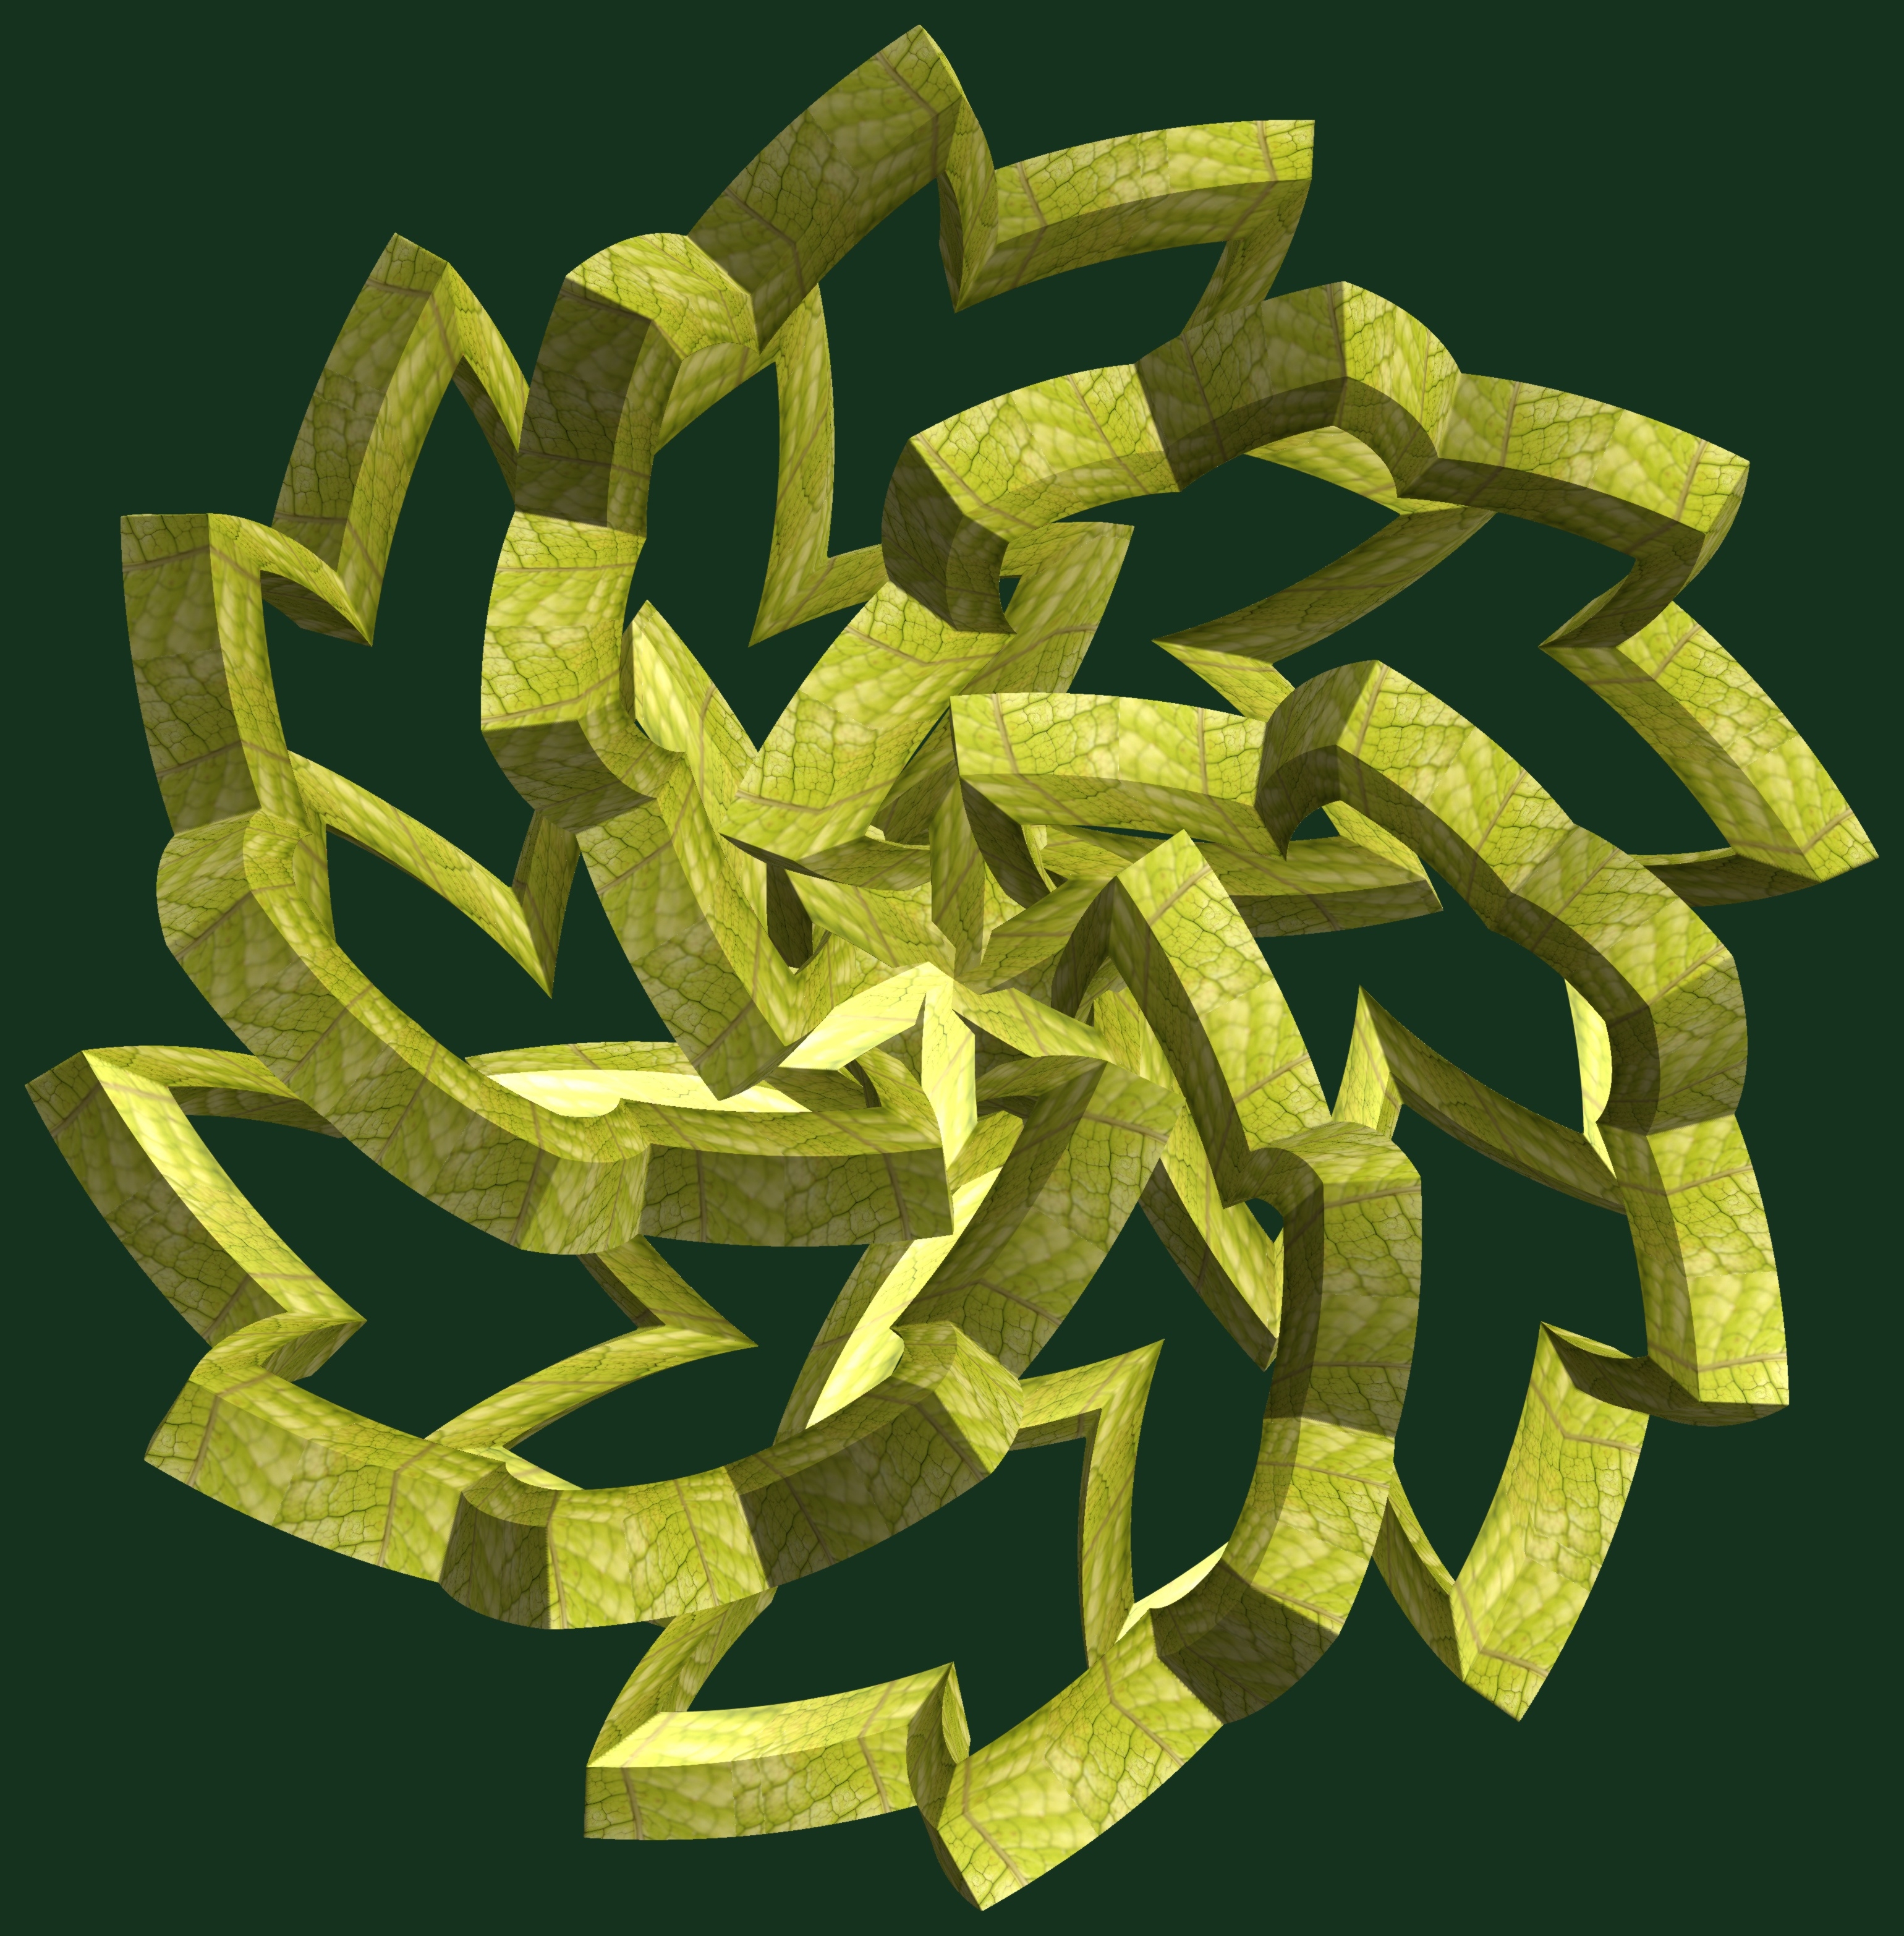
abstract, structure, plant, texture, leaf, flower, pattern, food, green, produce, geometry, yellow, jewellery, sculpture, art, cool image, design, symmetry, 3d, graphic, shape, torus, mathematica, cg, parametricplot3d, code, program, algorithm, mapping, geometricsculpture, flowering plant, land plant